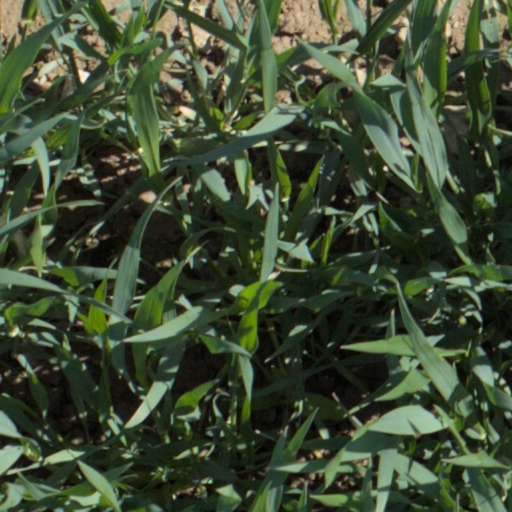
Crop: wheat